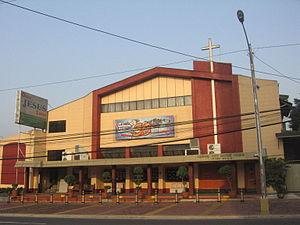
Quezon City est l'ancienne capitale, de 1948 à 1976, et la ville la plus peuplée de l'archipel des Philippines, située dans l’île de Luçon.